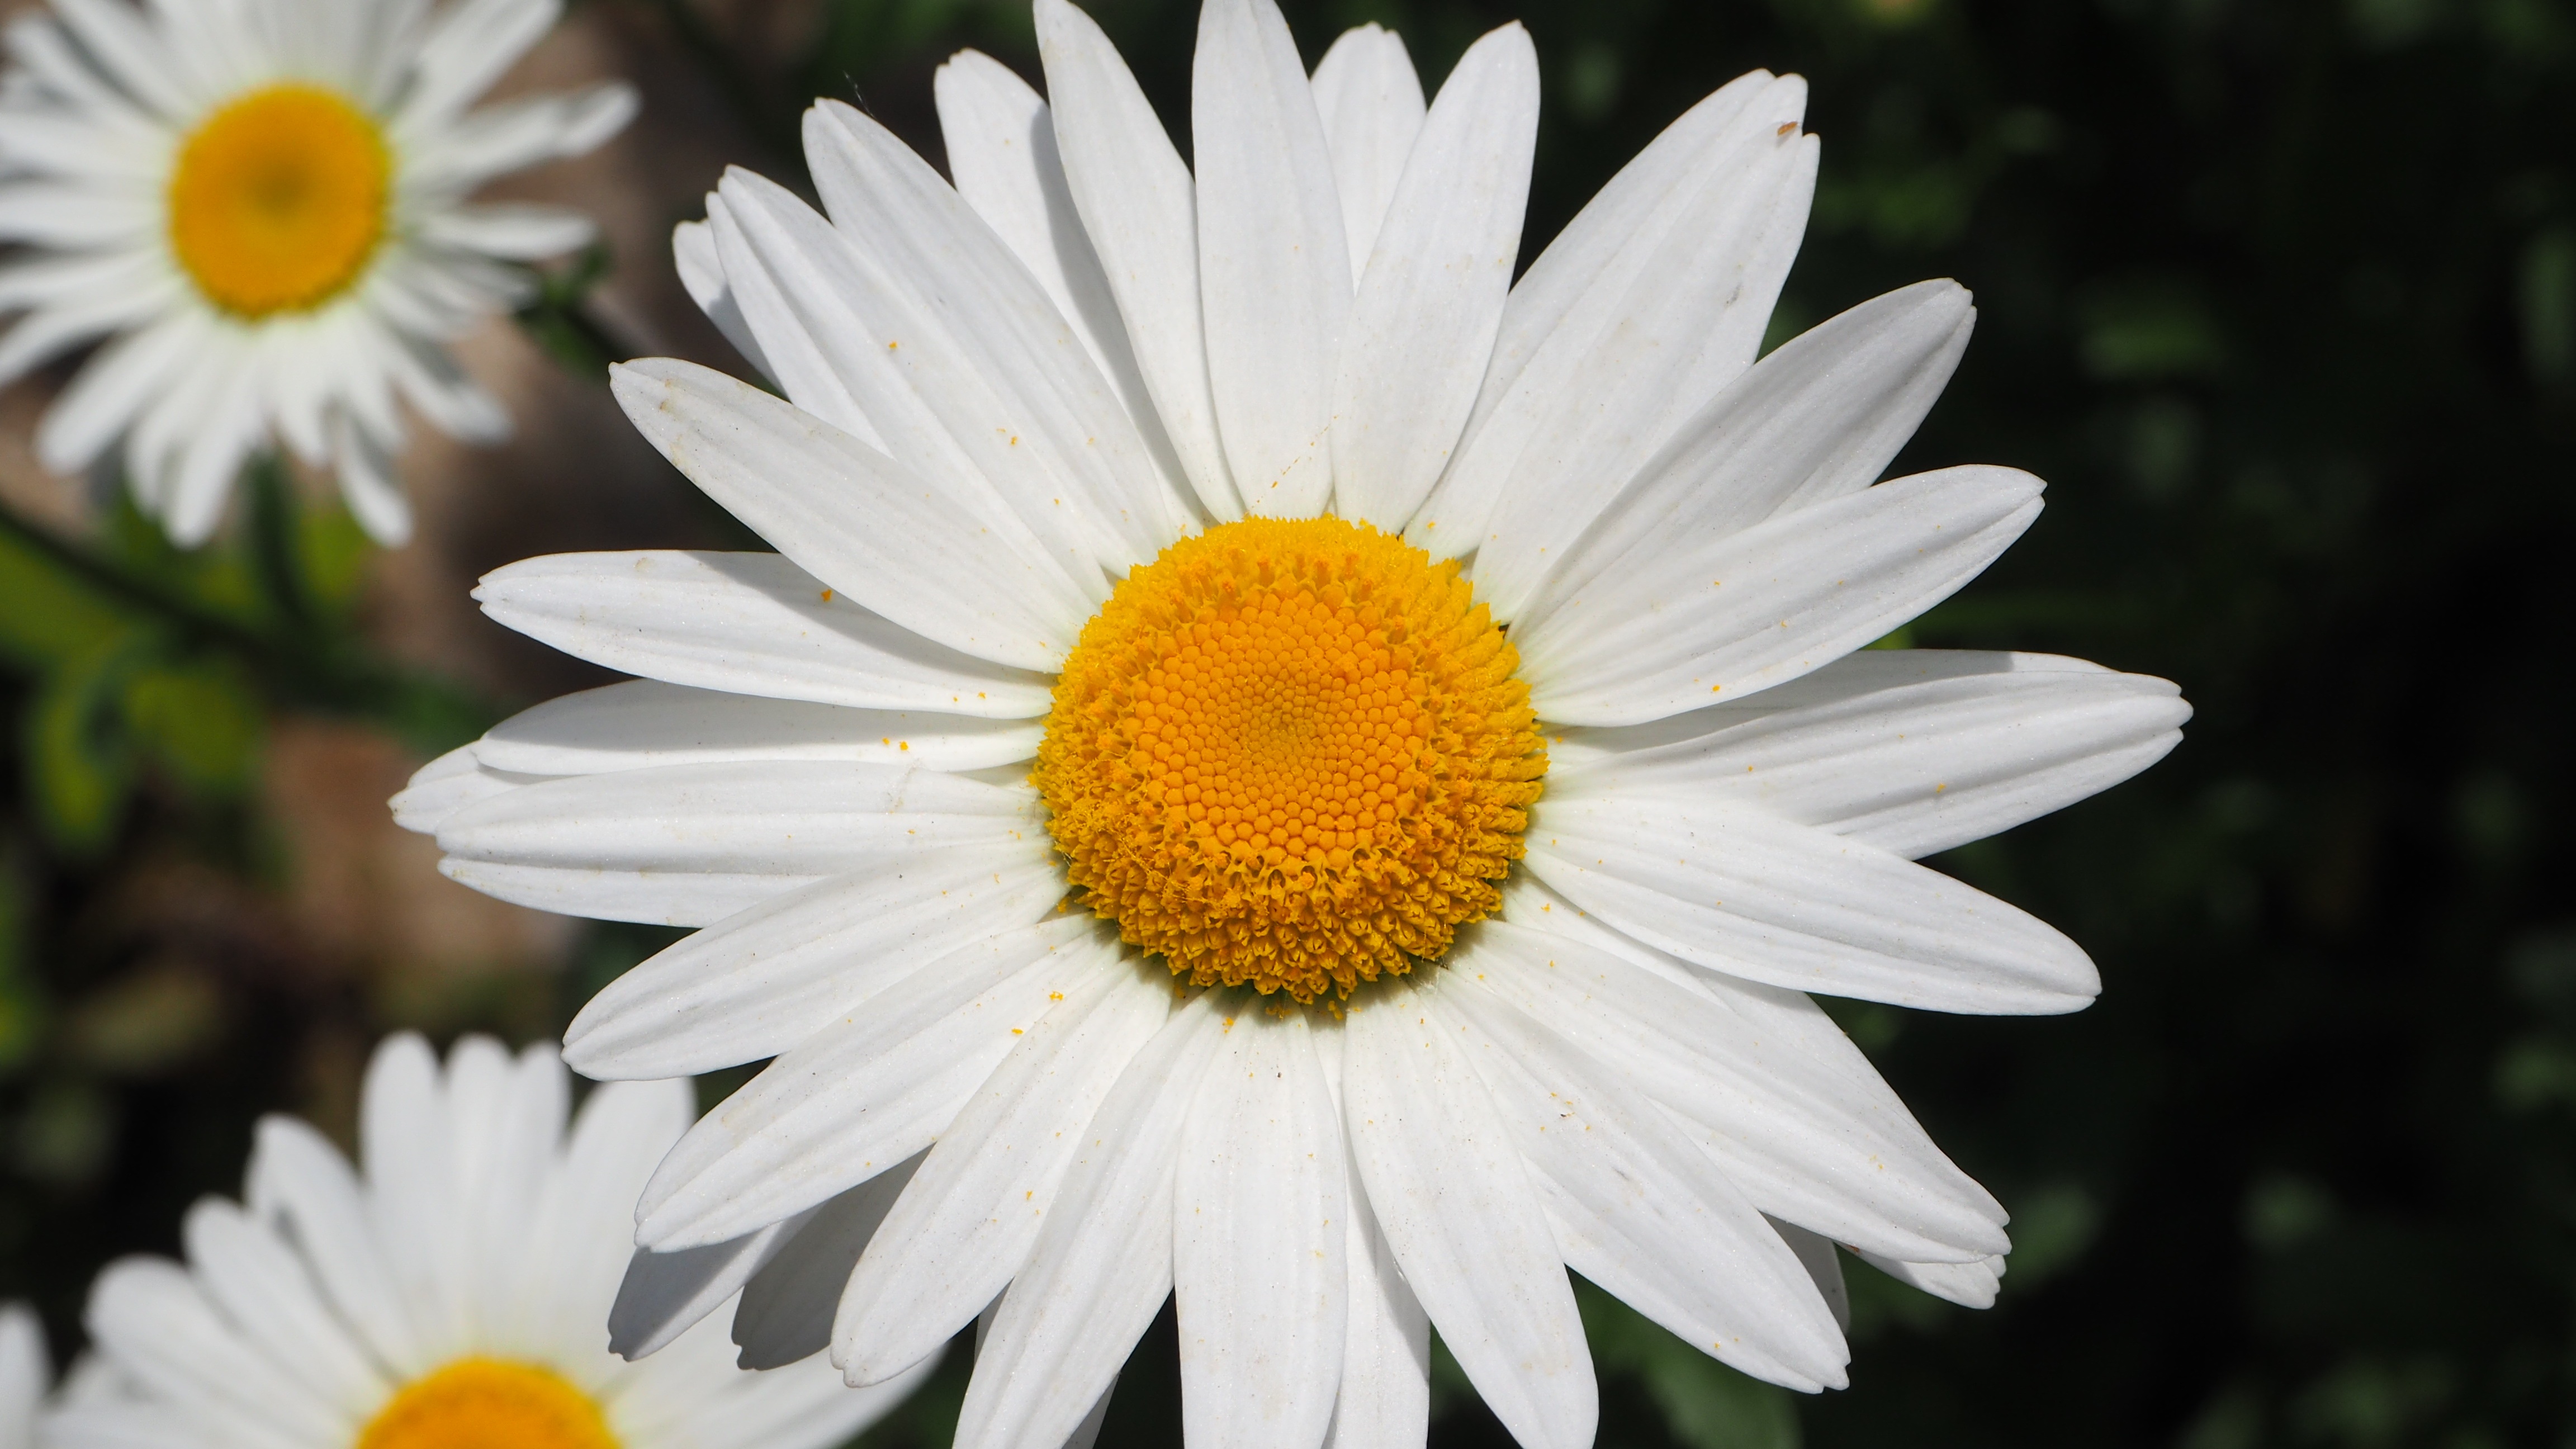
nature, outdoor, plant, white, flower, petal, summer, daisy, green, natural, botany, yellow, garden, flora, close up, bright, macro photography, white daisies, flowering plant, daisy family, oxeye daisy, annual plant, plant stem, land plant, chamaemelum nobile, marguerite daisy